Angela Anaconda

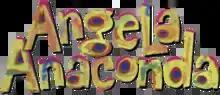

Angela Anaconda is a comedy animated children's TV series created by Joanna Ferrone and Sue Rose that originally aired from October 1999 until December 10, 2001. 65 episodes were produced.